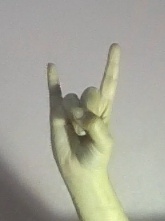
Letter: la